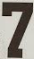
Number: 7